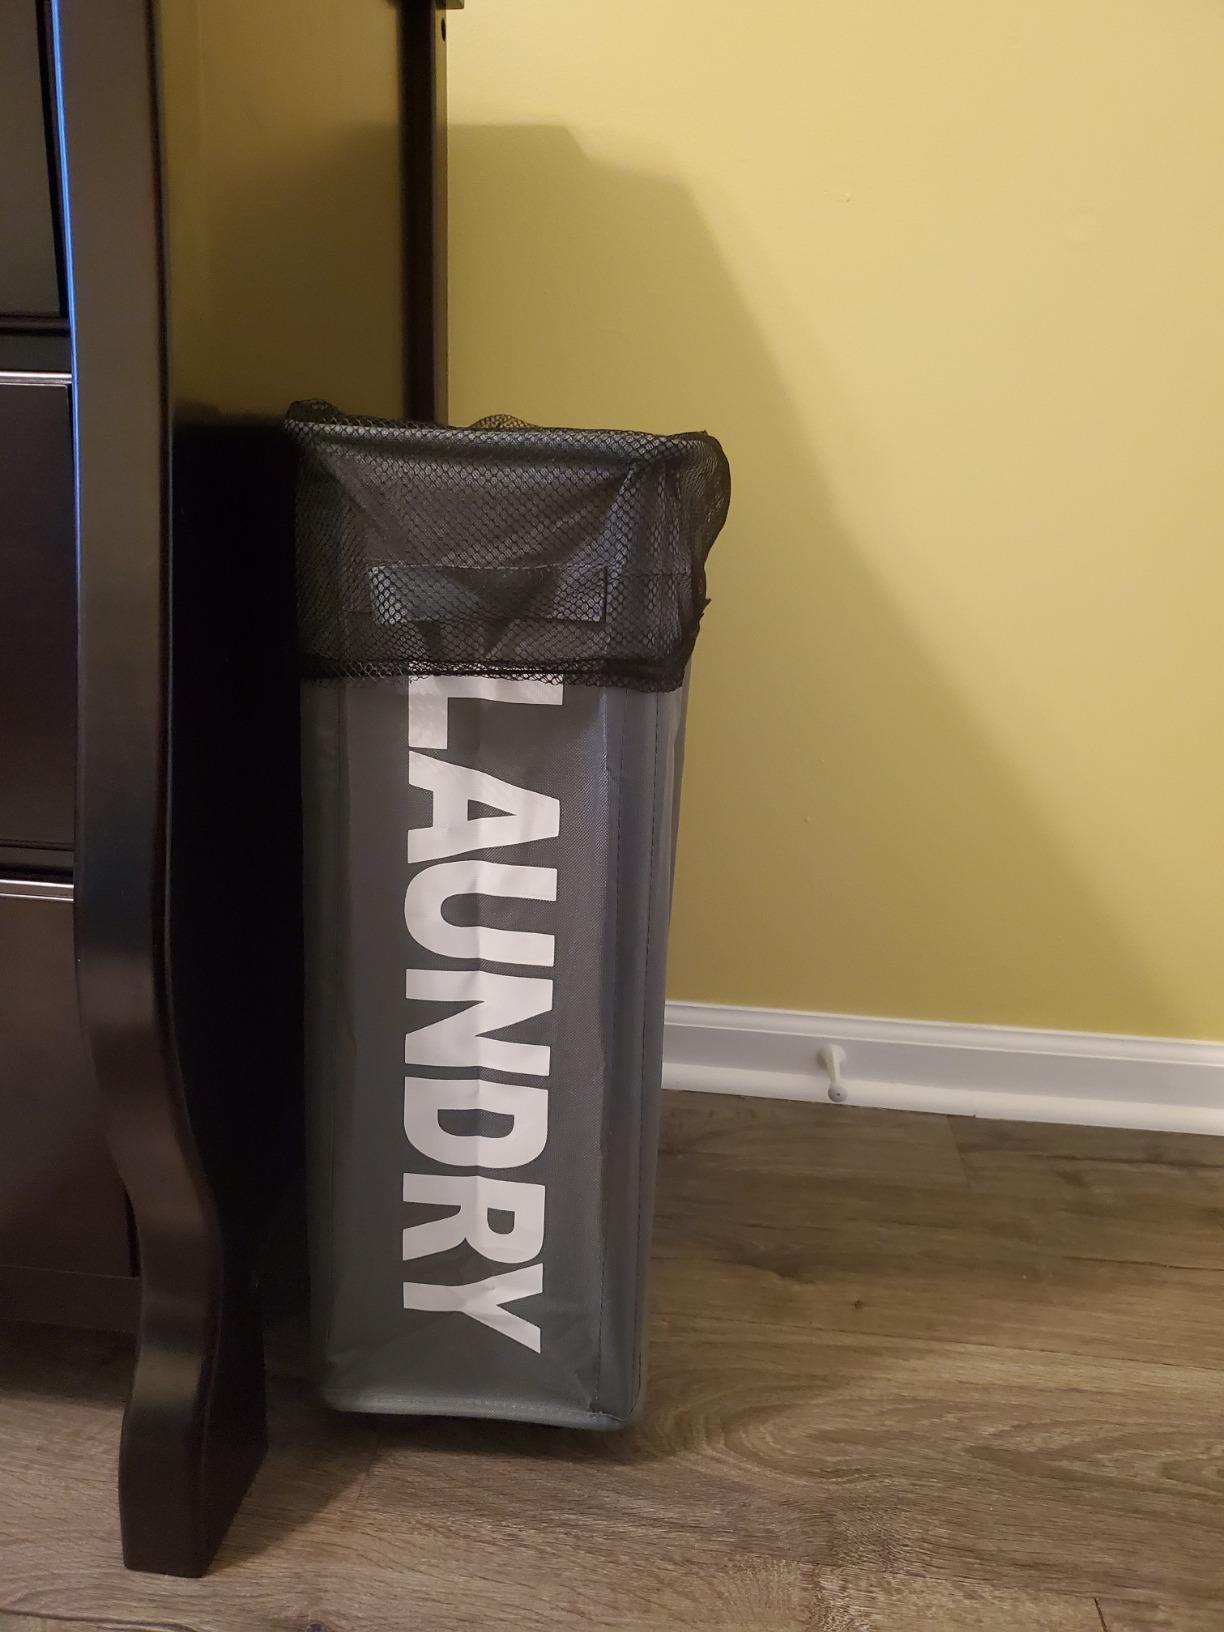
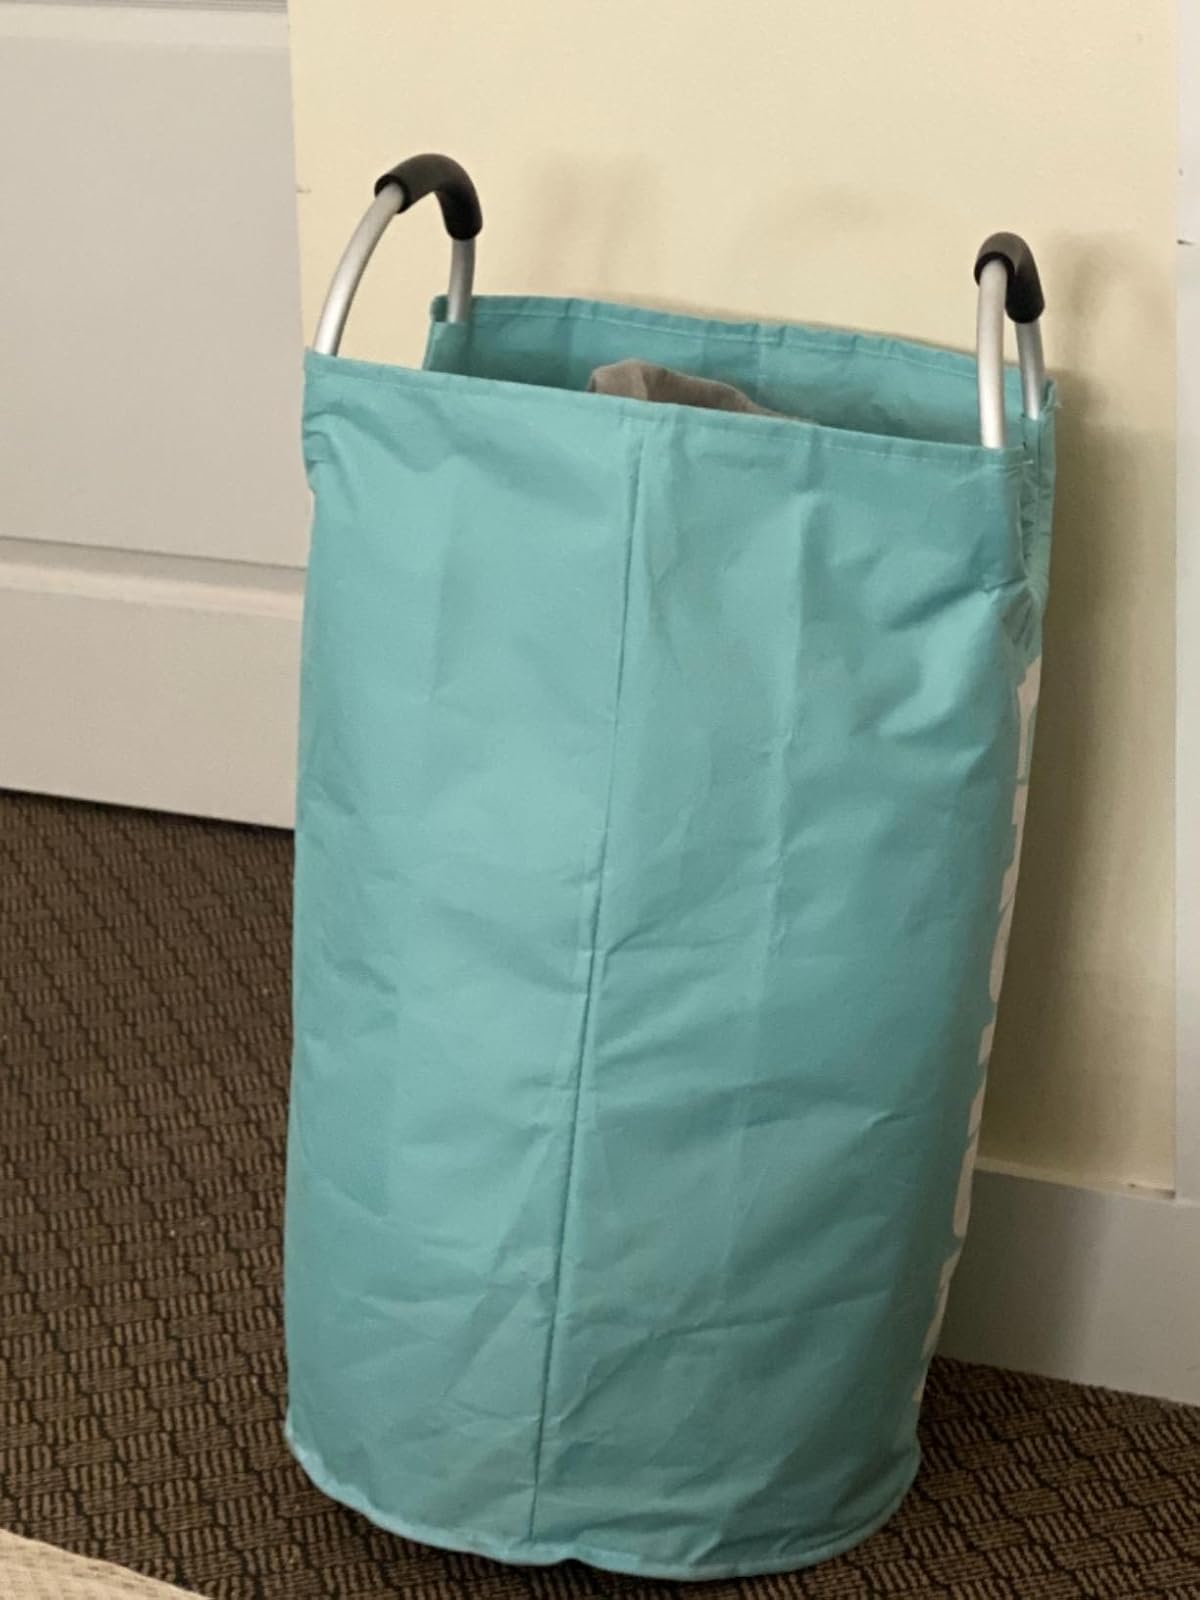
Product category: items_hamper
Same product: no